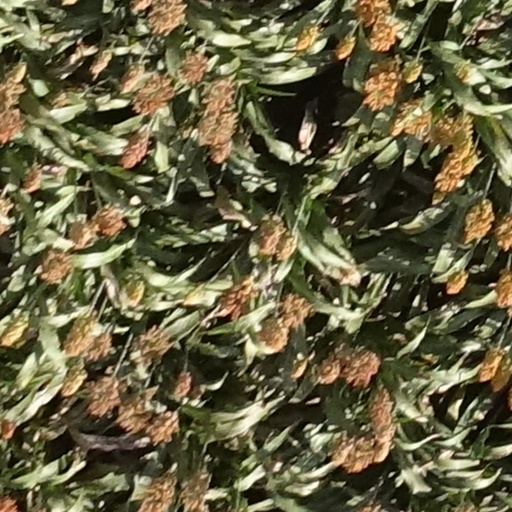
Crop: sorghum